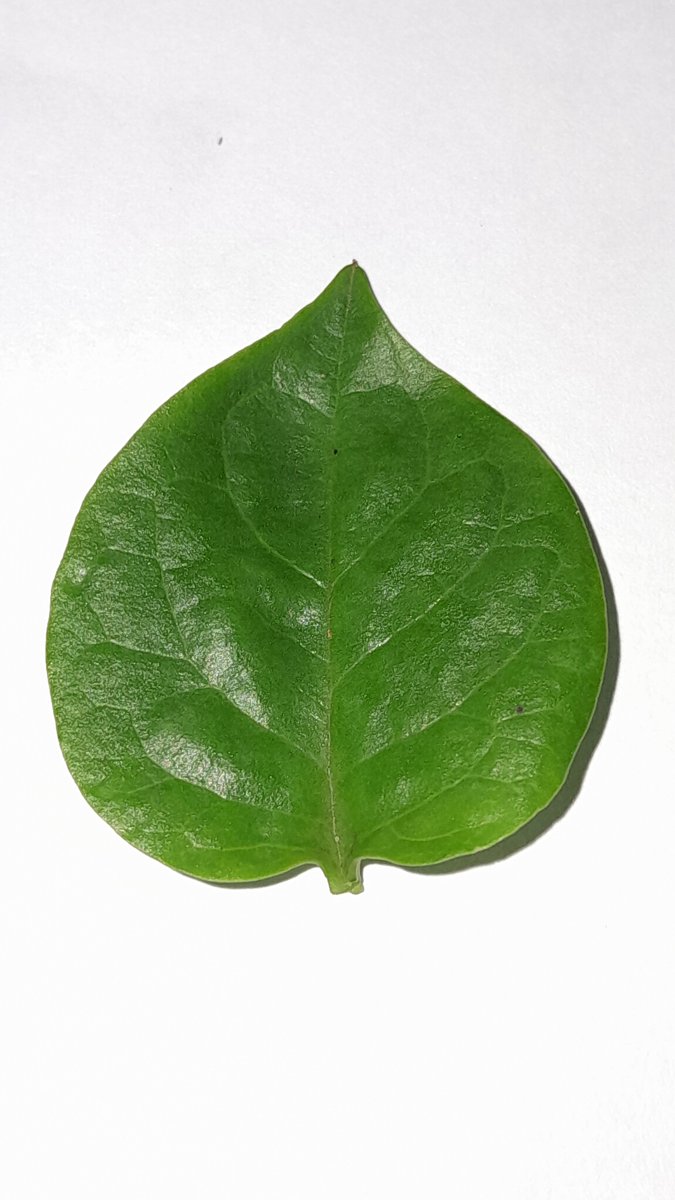
Label: Healthy-Leaf